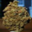
Label: willow_tree